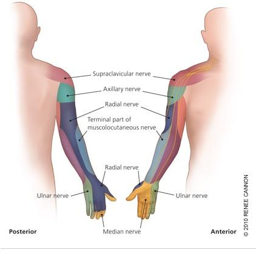
ever wake up to a numb arm ? here 's what 's happening .